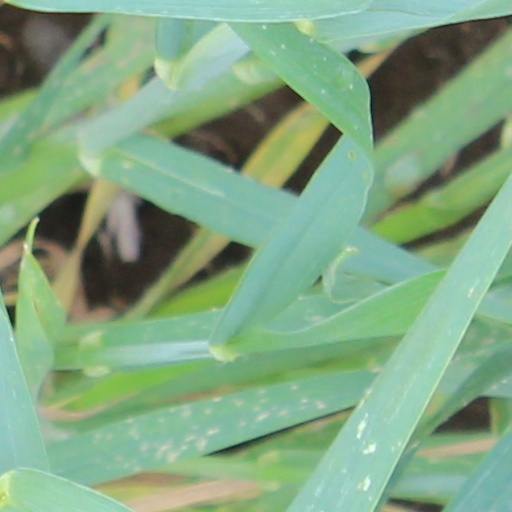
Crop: wheat